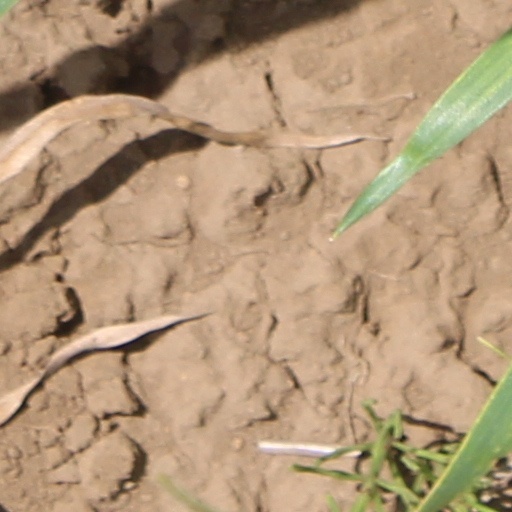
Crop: wheat